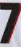
Number: 7